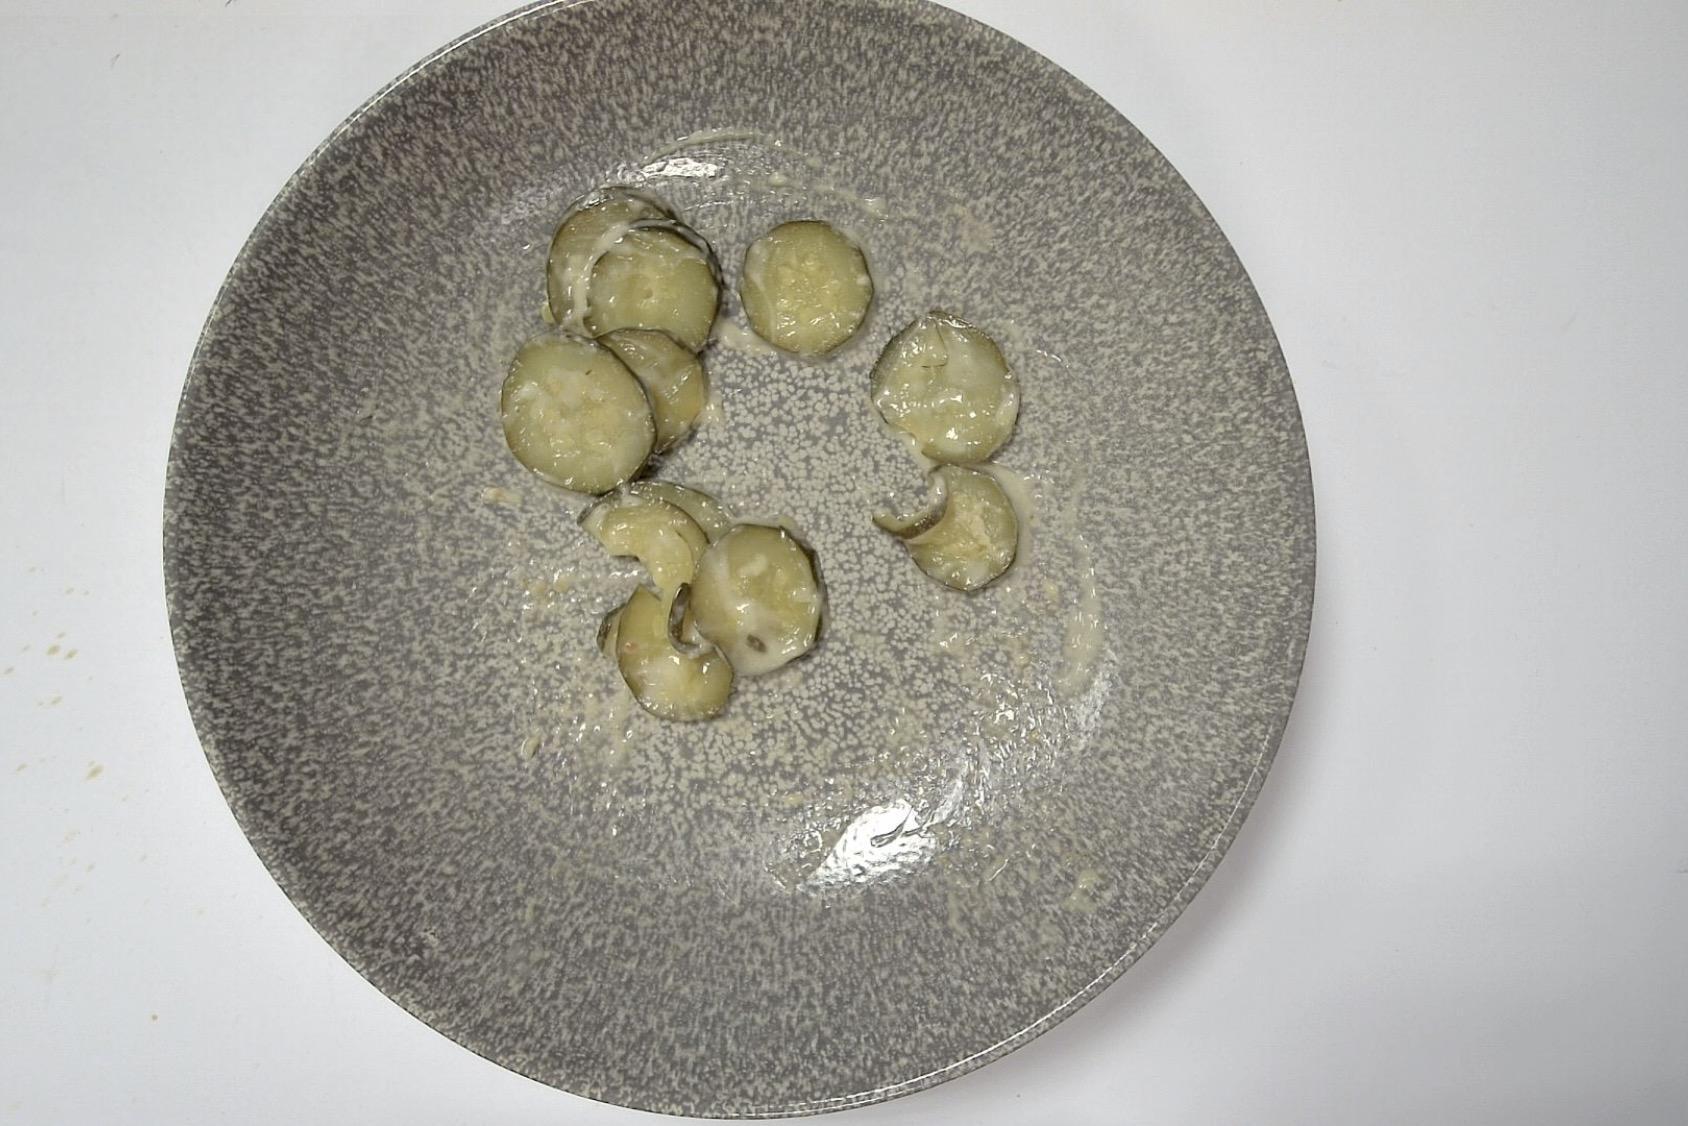
Dish: Pfanne mit Zucchini Paprika , Seelachs in Helle Sauce mit Eierspätzle
Portion size: Normale Portion
Ingredients: egg-spaetzle), zucchini-or-courgette, light-sauce-or-white-sauce, pollock-or-coalfish, paprika-or-bell-pepper
Weight as served: 318 g
Energy as served: 357,42 kcal (1.480,18 kJ)
Fat: 16,142 g (saturated: 4,468 g)
Carbohydrates: 21,85 g (sugar: 3,95 g)
Protein: 29,136 g
Salt: 2,272 g
Weight after return: 282 g
Energy after return: 316,957 kcal